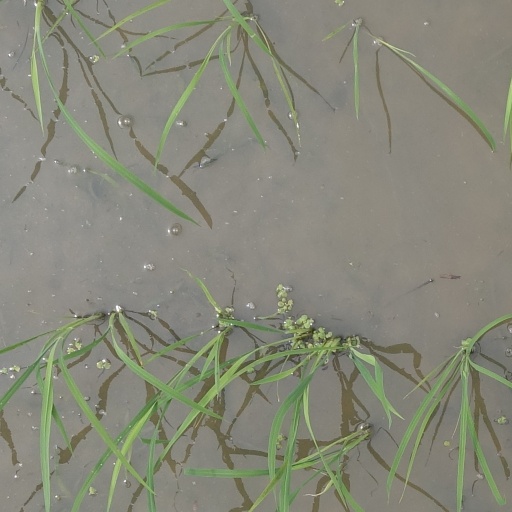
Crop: rice